Seasons Change (film)

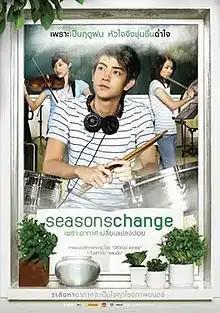
Thai theatrical poster

Seasons Change (or "Phror arkad plian plang boi") is 2006 Thai romantic comedy film directed by Nithiwat Tharathorn.